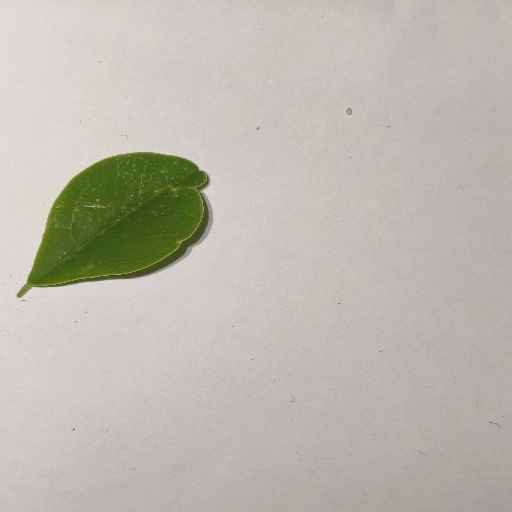
Species: Sojina
Leaf condition: Healthy Leaf